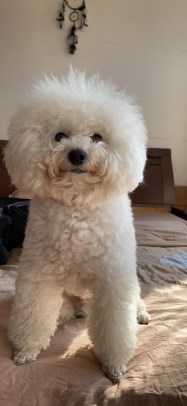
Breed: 3083-n000117-Bichon_Frise